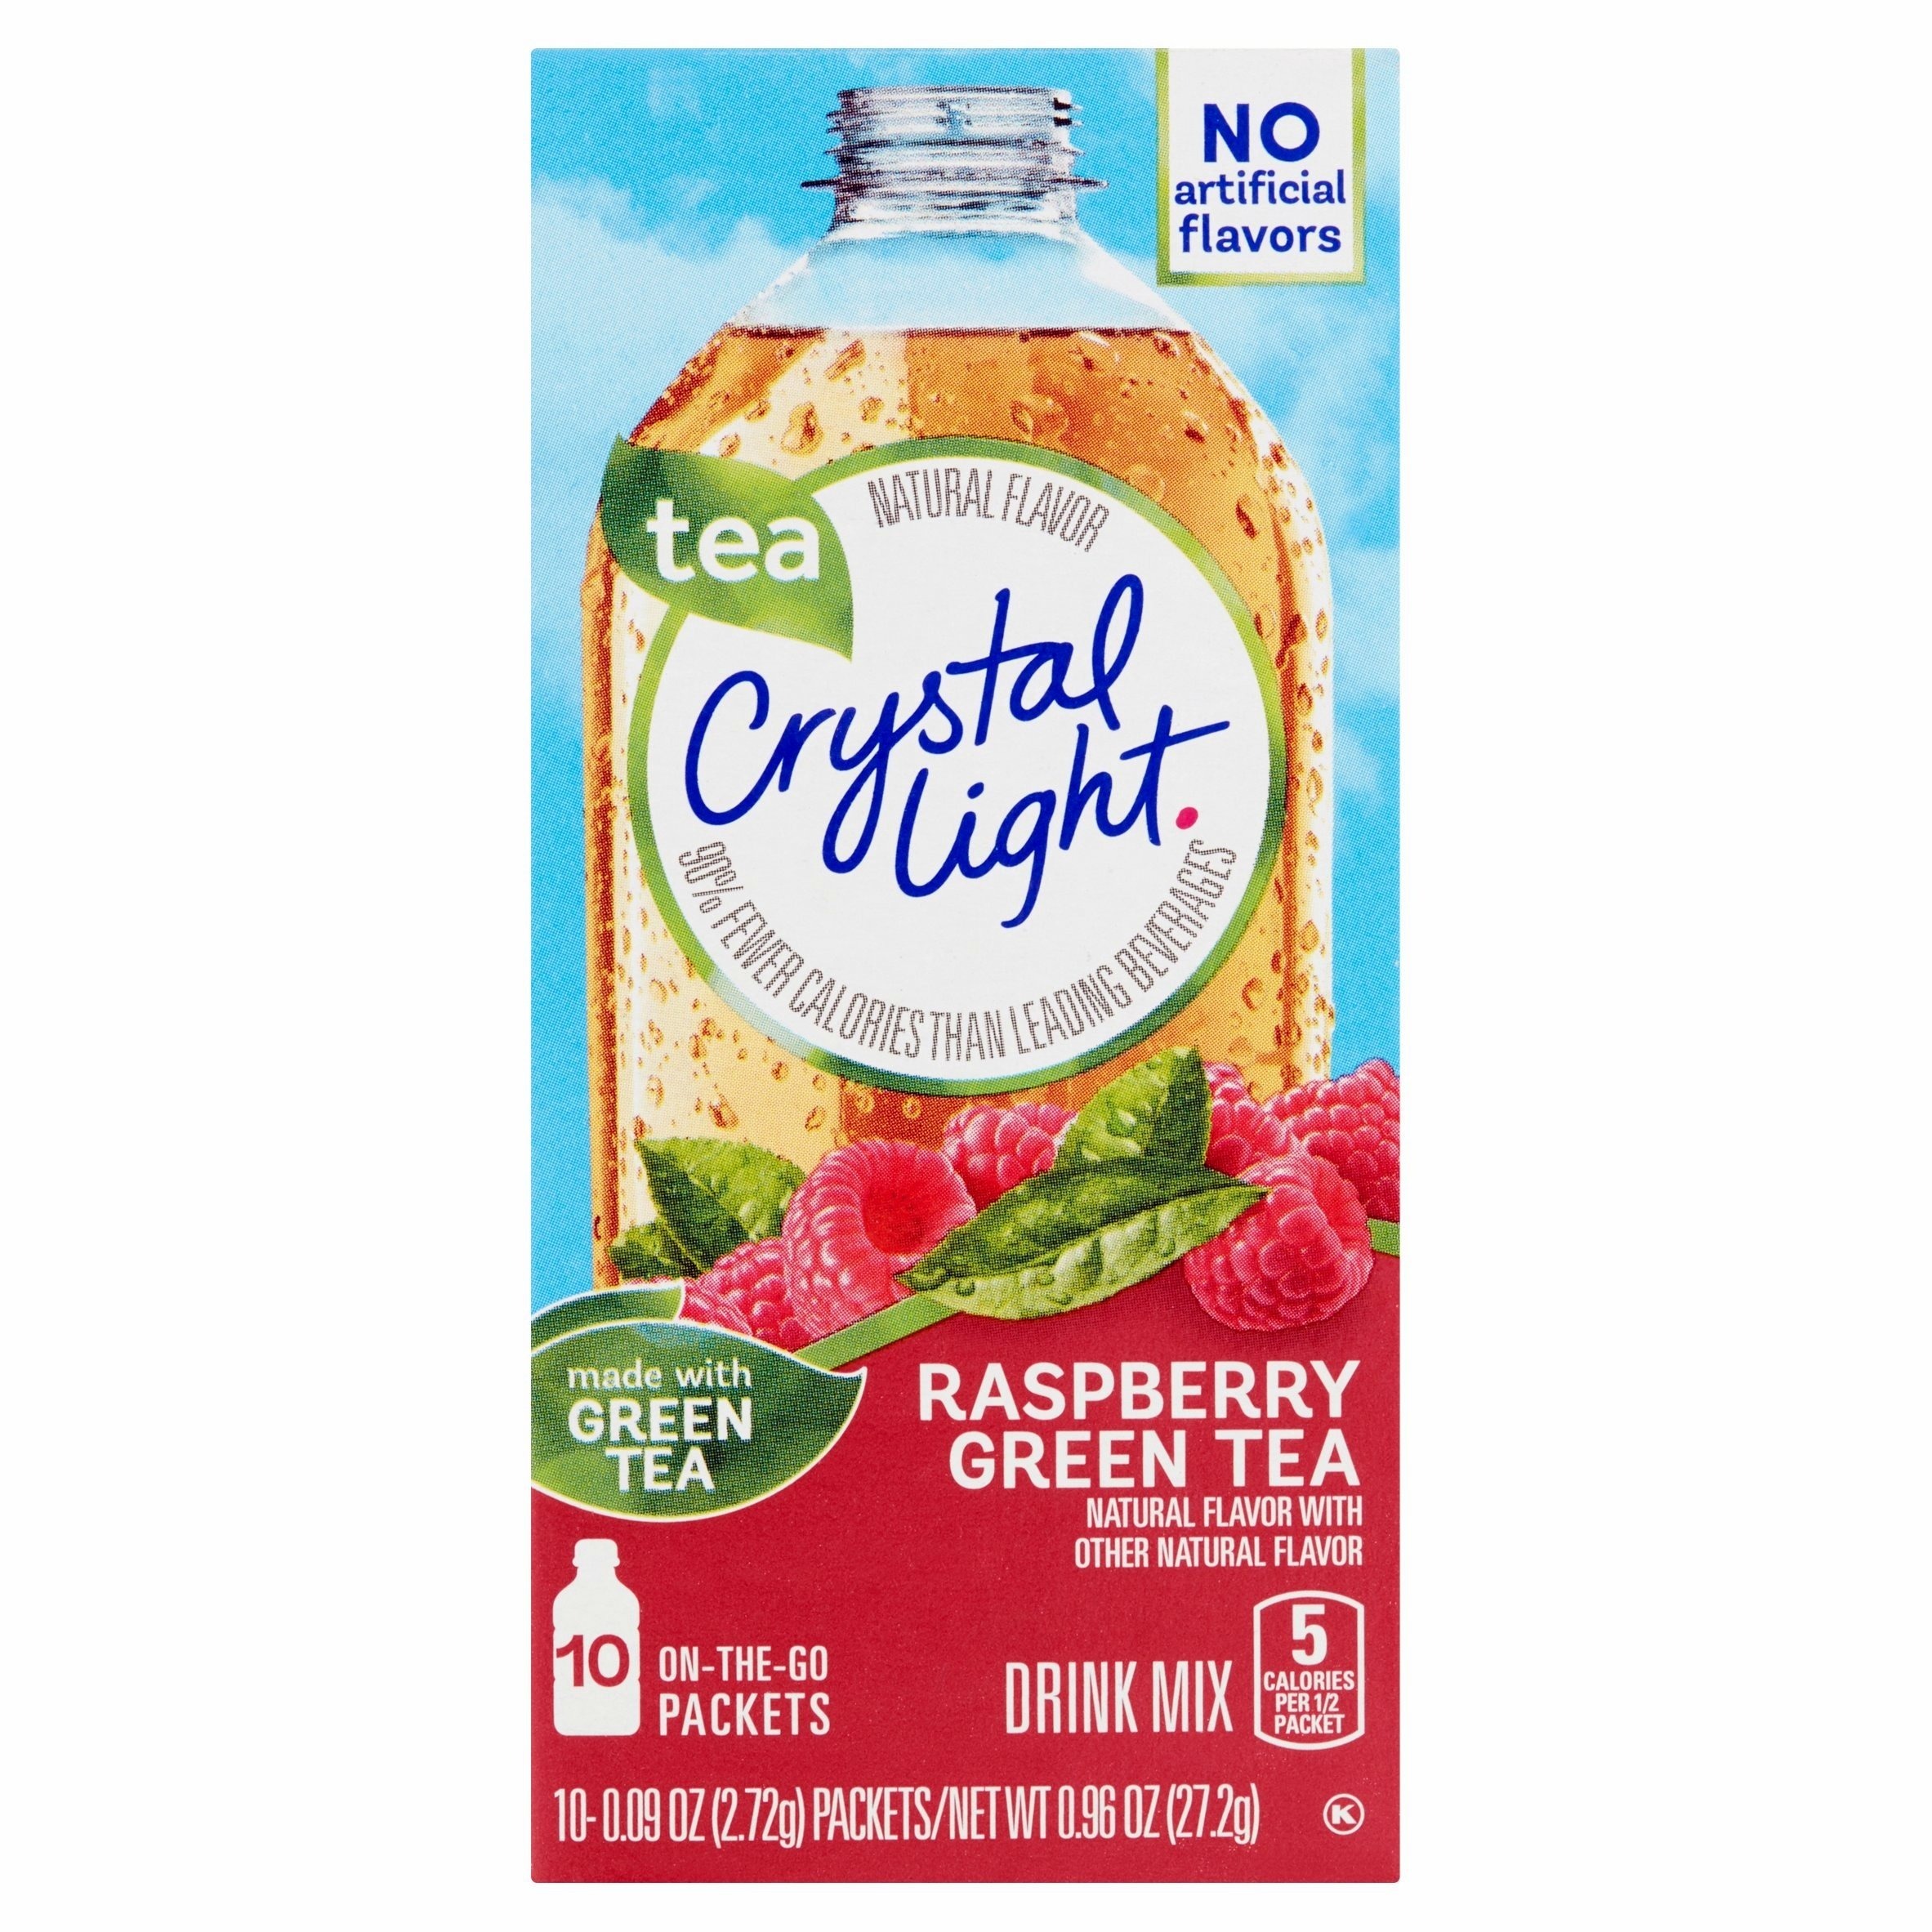
Item Name: Crystal Light On The Go Raspberry Green Tea, 10-Packet Box (Pack of 28)
Bullet Point 1: Each Crystal Light On The Go Box Contains 10 Individual Packets That You Mix with Up to 16.9 Fluid Ounces (500 ml) of Water
Bullet Point 2: Each Crystal Light On The Go 8 Ounce Serving Contains 5 Calories
Bullet Point 3: Crystal Light On The Go Raspberry Green Tea has 90% Fewer Calories Than Leading Beverages
Bullet Point 4: Crystal Light On The Go Raspberry Green Tea is a Kosher Product and Gluten Free
Bullet Point 5: Crystal Light On The Go Raspberry Green Tea is 99% Caffeine Free (10 mg of Caffeine Per Serving) and Low in Sodium
Product Description: Crystal Light Drink Mix lets you add flavor to your life with just 5 calories per serving. It turns the water you need into the water you will love transforming ordinary water with fabulous fruit flavors and tantalizing teas. Each sip is the perfect way to refresh, renew and satisfy your thirst for something different.
Value: 28.0
Unit: count

Price: 2.78